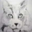
Label: cat